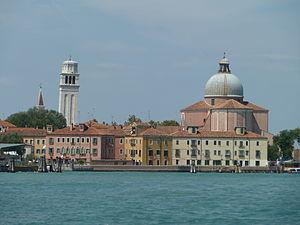
San pietro in castello